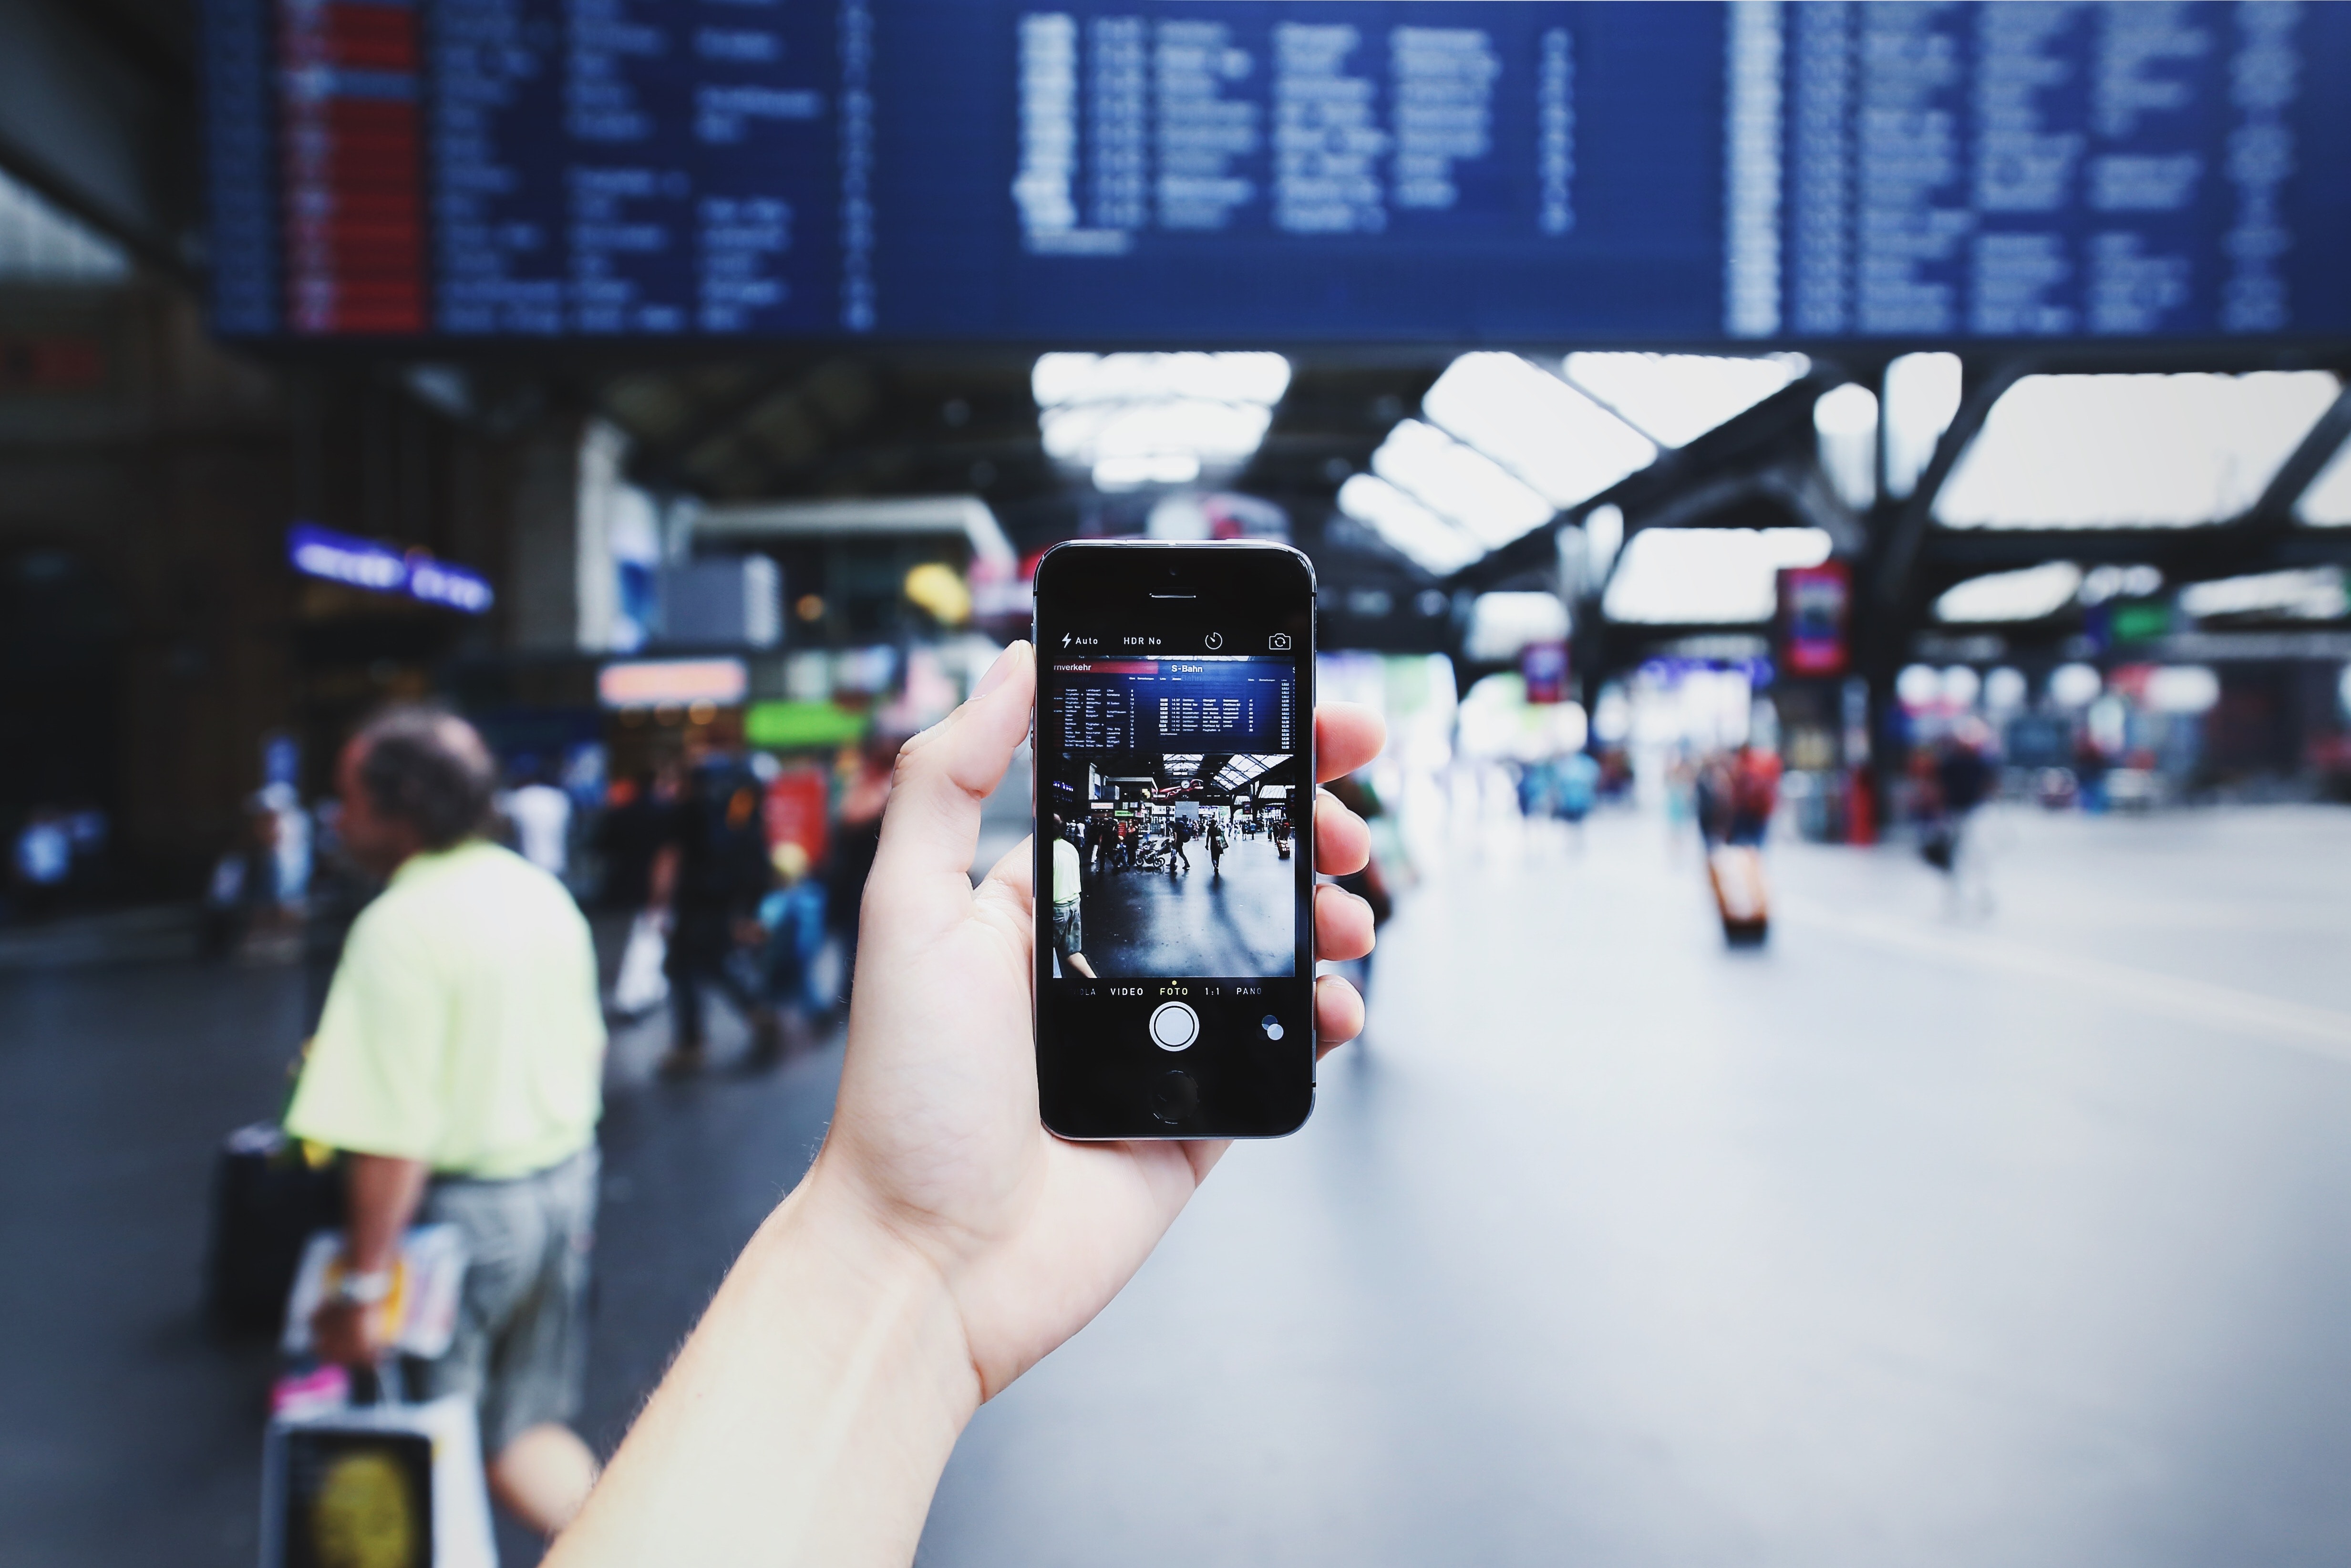
cameras optics, snapshot, photographic film, camera accessory, hand, camera, photography, technology, recreation, street, vacation, city